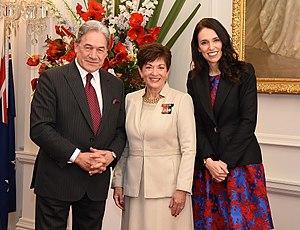
Jacinda Ardern /dʒəˈsɪndə ˈɑːdɜːn/, née le 26 juillet 1980 à Hamilton, est une femme d'État néo-zélandaise, Première ministre depuis le 26 octobre 2017.